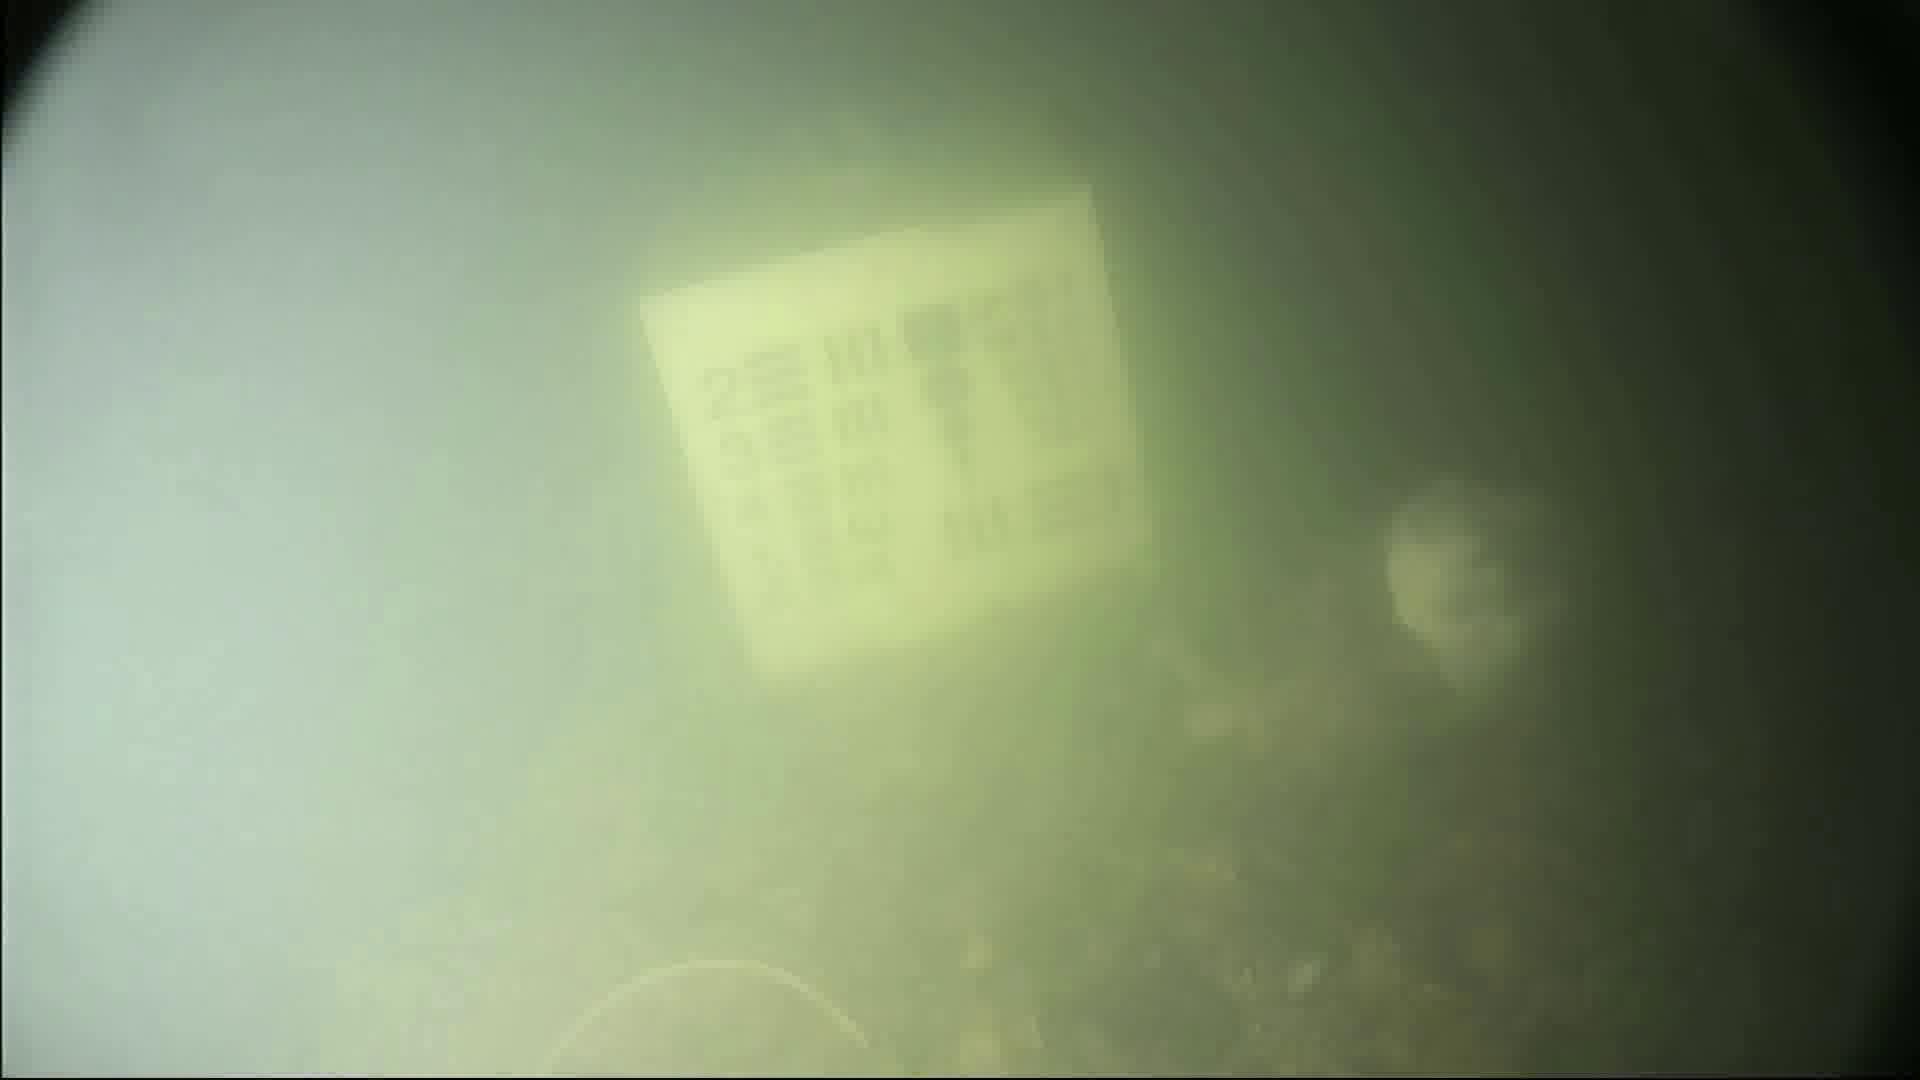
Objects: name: fish